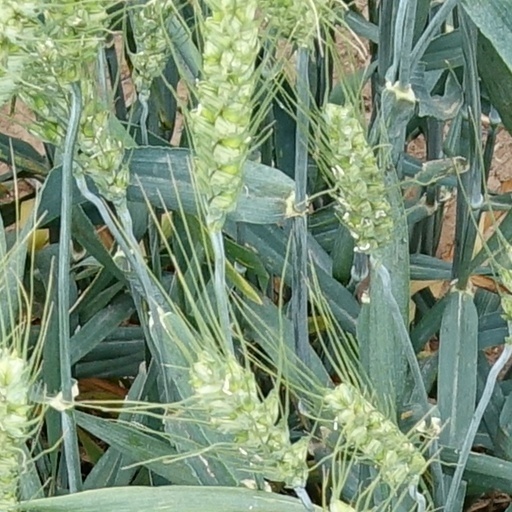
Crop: wheat